Hannah Chaplin

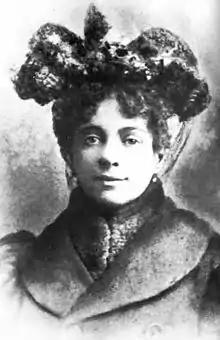
Hannah Chaplin c. 1885

Hannah Harriet Pedlingham Chaplin (née Hill; 6 August 1865 – 28 August 1928), also known by the stage name Lily Harley, was an English actress, singer and dancer who performed in British music halls from the age of 16.